History of Atlanta

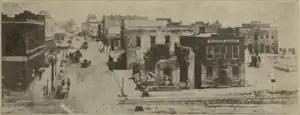
The city in 1847

In 1842, when a two-story brick depot was built, the locals asked that the settlement of Terminus be called Lumpkin, after Governor Wilson Lumpkin. Gov. Lumpkin asked them to name it after his young daughter (Martha Atalanta Lumpkin) instead, and Terminus became Marthasville; it was officially incorporated on December 23, 1843. In 1845, the chief engineer of the Georgia Railroad (J. Edgar Thomson) suggested that Marthasville be renamed "Atlantica-Pacifica", which was quickly shortened to "Atlanta". Wilson Lumpkin seems to have supported the change, reporting that Martha's middle name was "Atalanta".